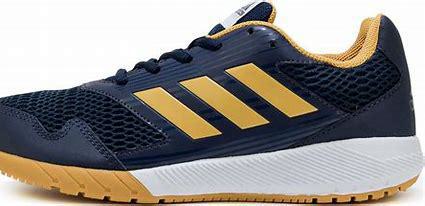
Brand: Adidas
Model: Altarun